Storm chasing

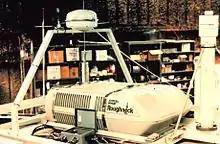
Top of a NSSL chase vehicle showing air conditioning unit, compass, and Global Positioning System.

Historically, storm chasing relied on either in-field analysis or in some cases nowcasts from trained observers and forecasters. The first in-field technology consisted of radio gear for communication. Much of this equipment could also be adapted to receive radiofax data which was useful for receiving basic observational and analysis data. The primary users of such technology were university or government research groups who often had larger budgets than individual chasers.